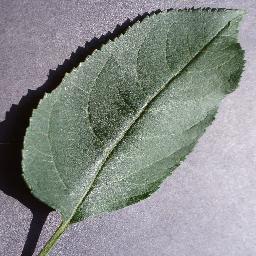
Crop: apple
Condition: healthy